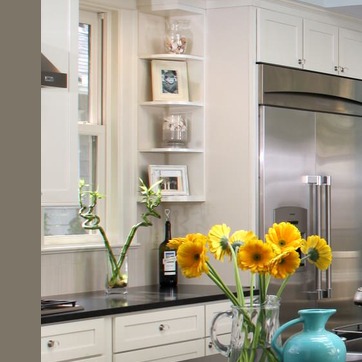
Material: plastic